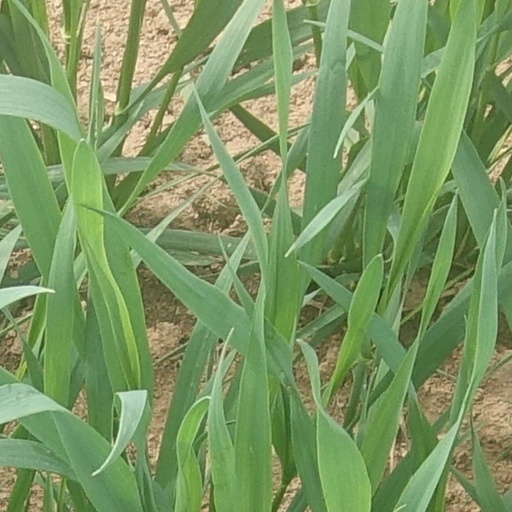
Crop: wheat